2013 Formula One World Championship

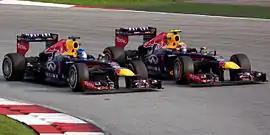
Sebastian Vettel defies team orders to overtake teammate Mark Webber in Malaysia.

With the nineteen races of the season completed, the defending World Champion, Red Bull Racing's Sebastian Vettel, retained the Drivers' Championship. He did so by winning in India and opening an unassailable 115-point gap with only three races remaining. He broke the record for most consecutive wins in a single season with nine. He also tied the record for consecutive wins, which was set by Alberto Ascari in –, and for total wins in a single season with 13, set by Michael Schumacher in . His record tally of 13 wins included a controversial victory at the Malaysian Grand Prix that came when he defied team orders, overtaking teammate Mark Webber late in the race to secure victory. Vettel apologised afterwards to the team, although he later refused to apologise for winning. Vettel's other wins came in Bahrain, Canada, Germany, Belgium, Italy, Singapore, Korea, Japan, India, Abu Dhabi, the United States and Brazil. The four times world champion scored 397 points, also a record until 2018, when Lewis Hamilton scored 408 points. Webber finished his last Formula One season in third place with 199 points. It was the first time since that the Australian failed to win a race. Their combined results allowed Red Bull to clinch the 2013 Constructors' Championship in India by opening a gap of 157 points, with only 129 still up to grab. The team scored a total of 596 points.